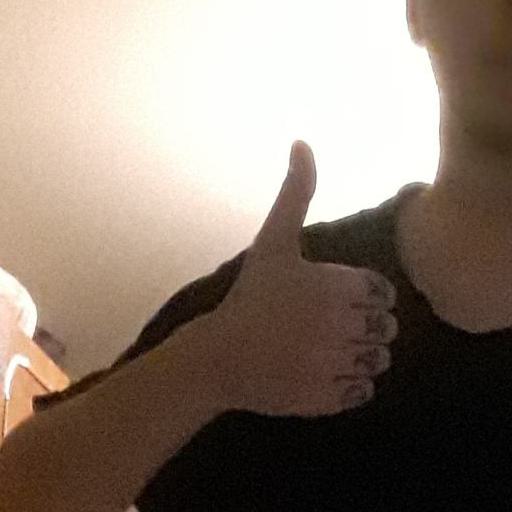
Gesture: like